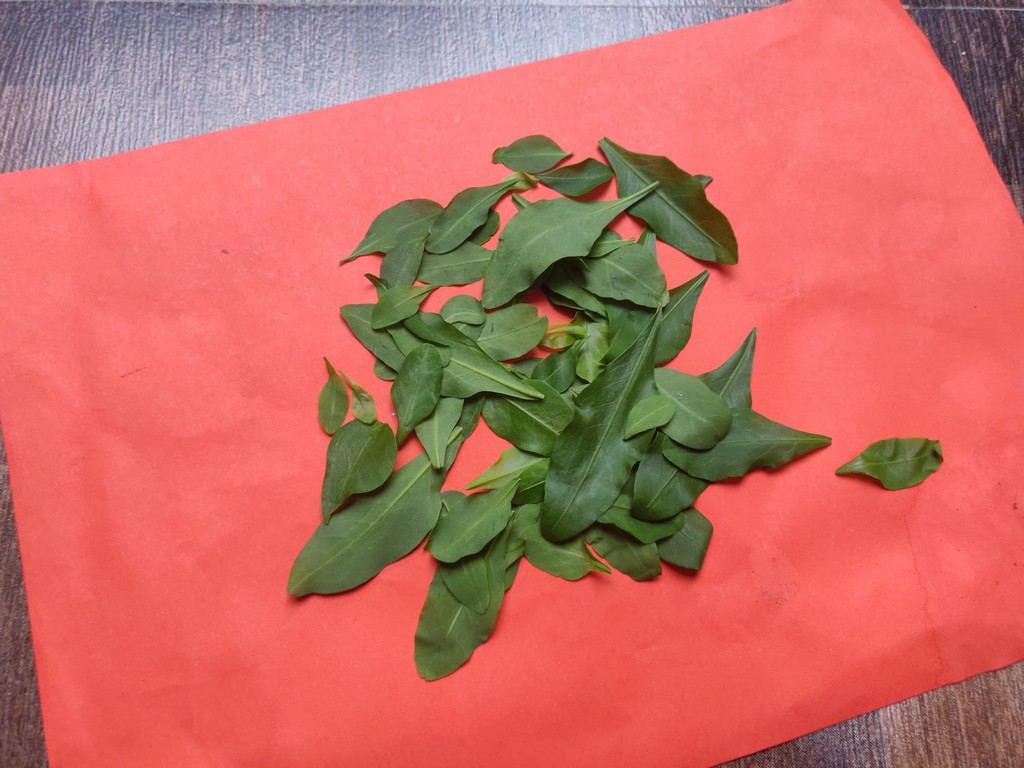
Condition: Healthy
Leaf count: multiple
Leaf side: unknown